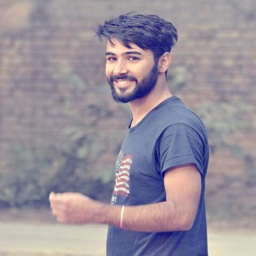
behind my smile there is always something you 'll never understand .